The Great Lover (novel)

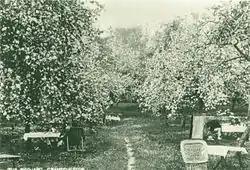
A 1910 photograph of The Orchard in bloom

The prelude of the novel begins with a 1982 letter from the elderly daughter of Rupert Brooke by a Tahitian women to Nell Golightly, asking Nell to help the daughter better understand her father. Nell responds, including a narrative of the time spent by Brooke at The Orchard in Grantchester from 1909 until his retreat in Tahiti in 1914, which becomes the rest of the novel.